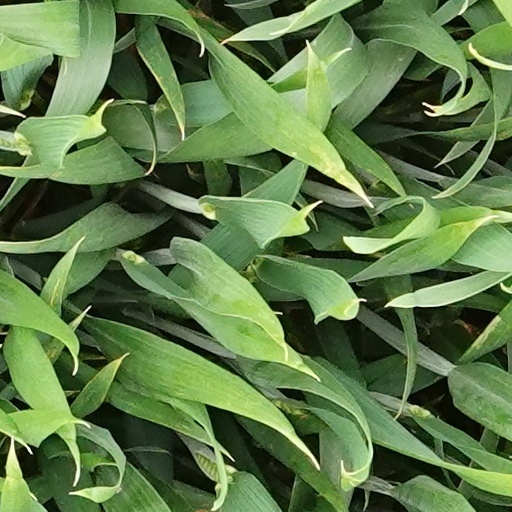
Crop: wheat